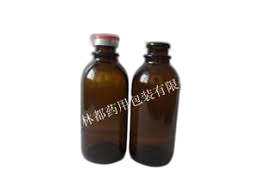
Waste category: glass